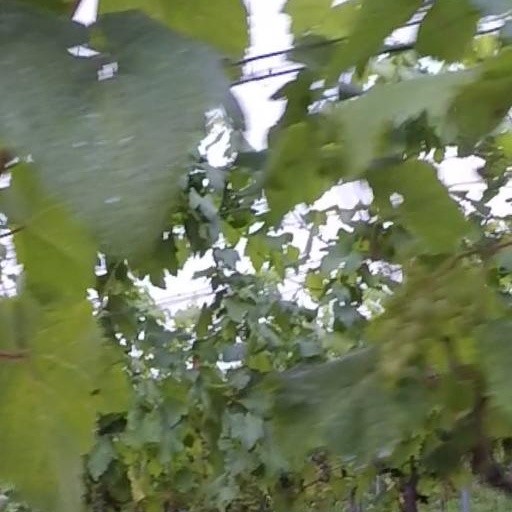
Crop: grape